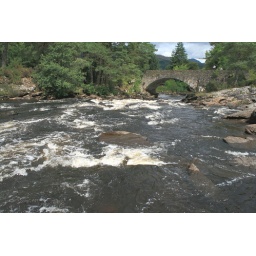
The river as it flows under the bridge